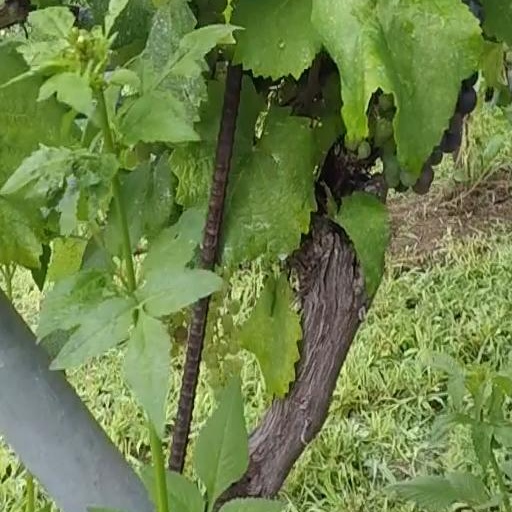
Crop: grape